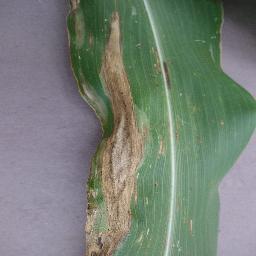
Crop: corn
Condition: (maize)_northern_blight